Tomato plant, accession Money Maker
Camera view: horizontal (90 deg, fisheye); turntable rotation: 0 degrees
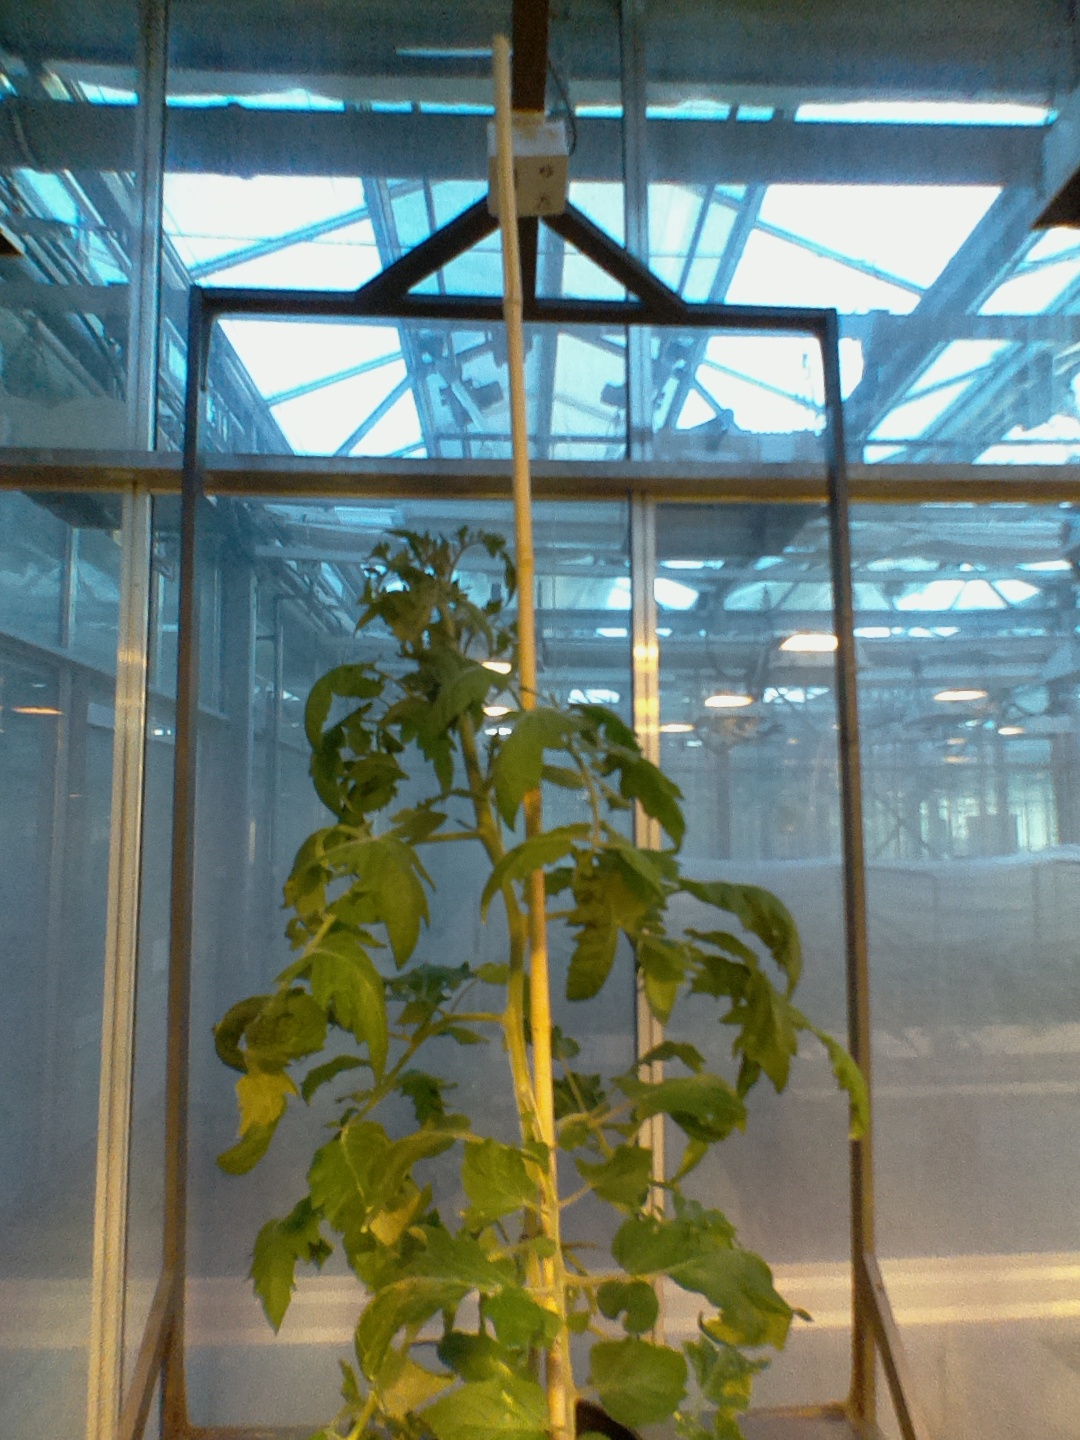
BBCH growth stage 62: 20%-30% of flowers open